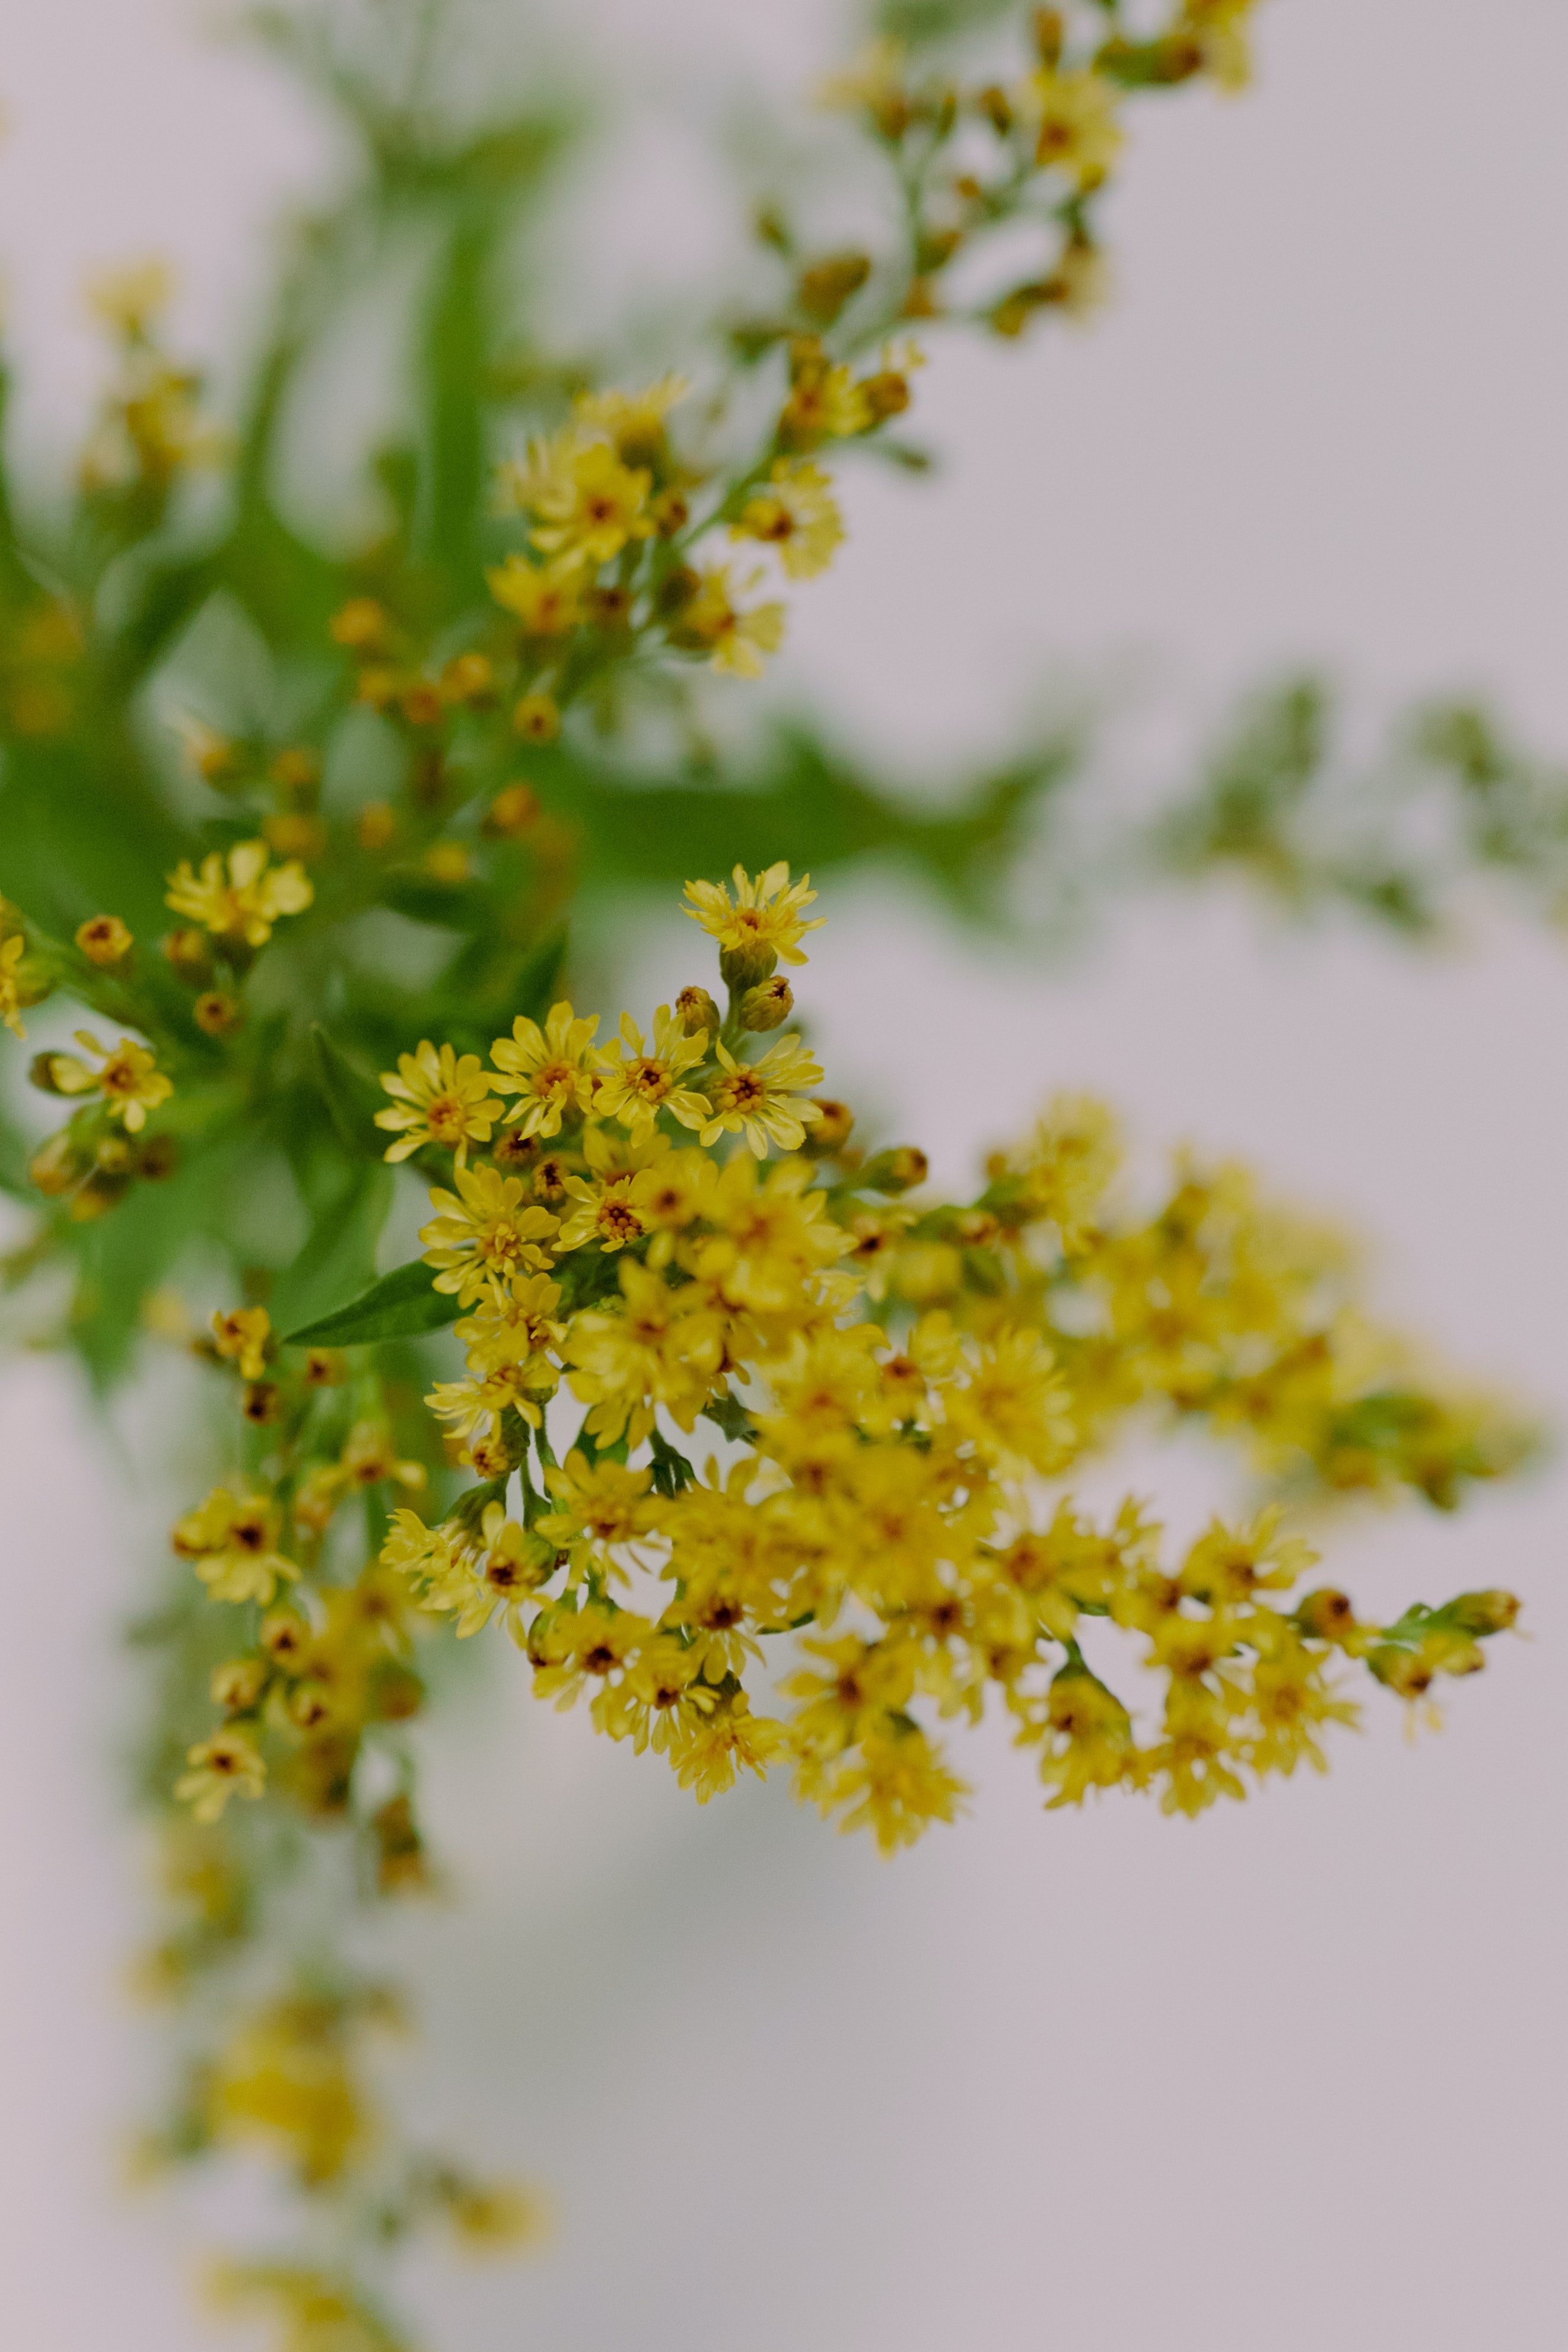
natural, flower, plant, yellow, twig, flowering plant, terrestrial plant, subshrub, tree, mustard and cabbage family, wildflower, Pedicel, macro photography, annual plant, Forb, herb, grass, plant stem, petal, parsley family